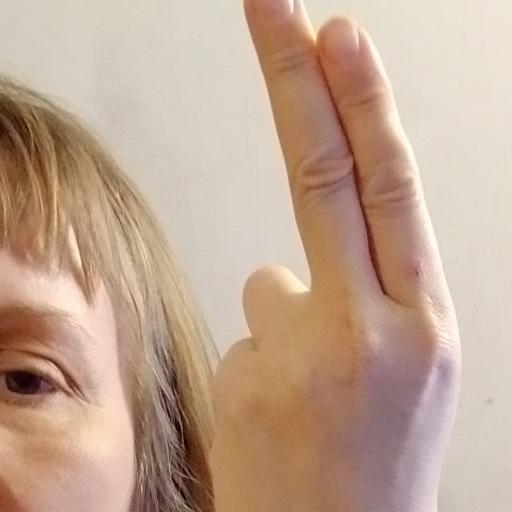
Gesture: two_up_inverted